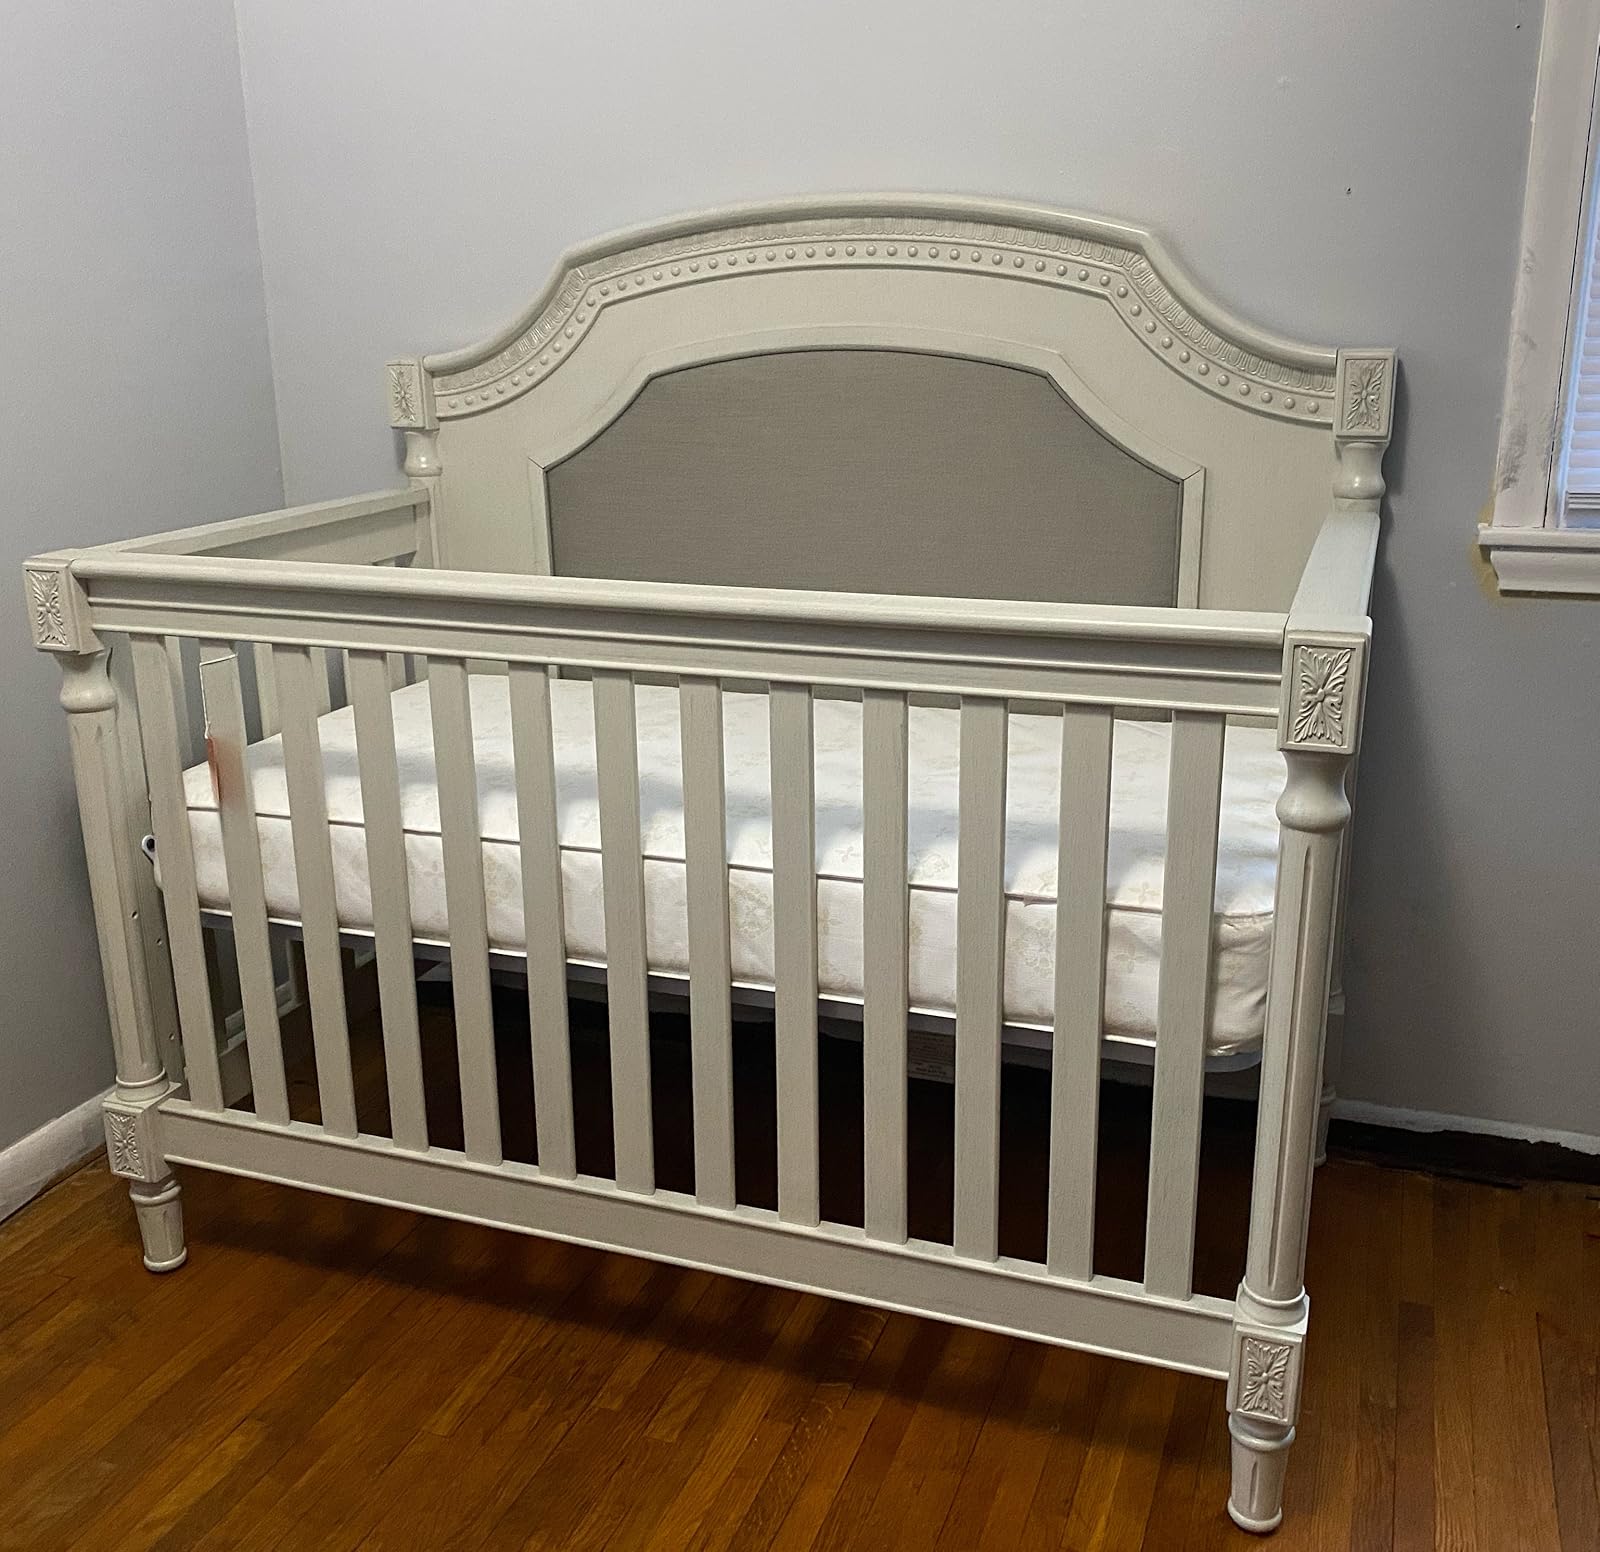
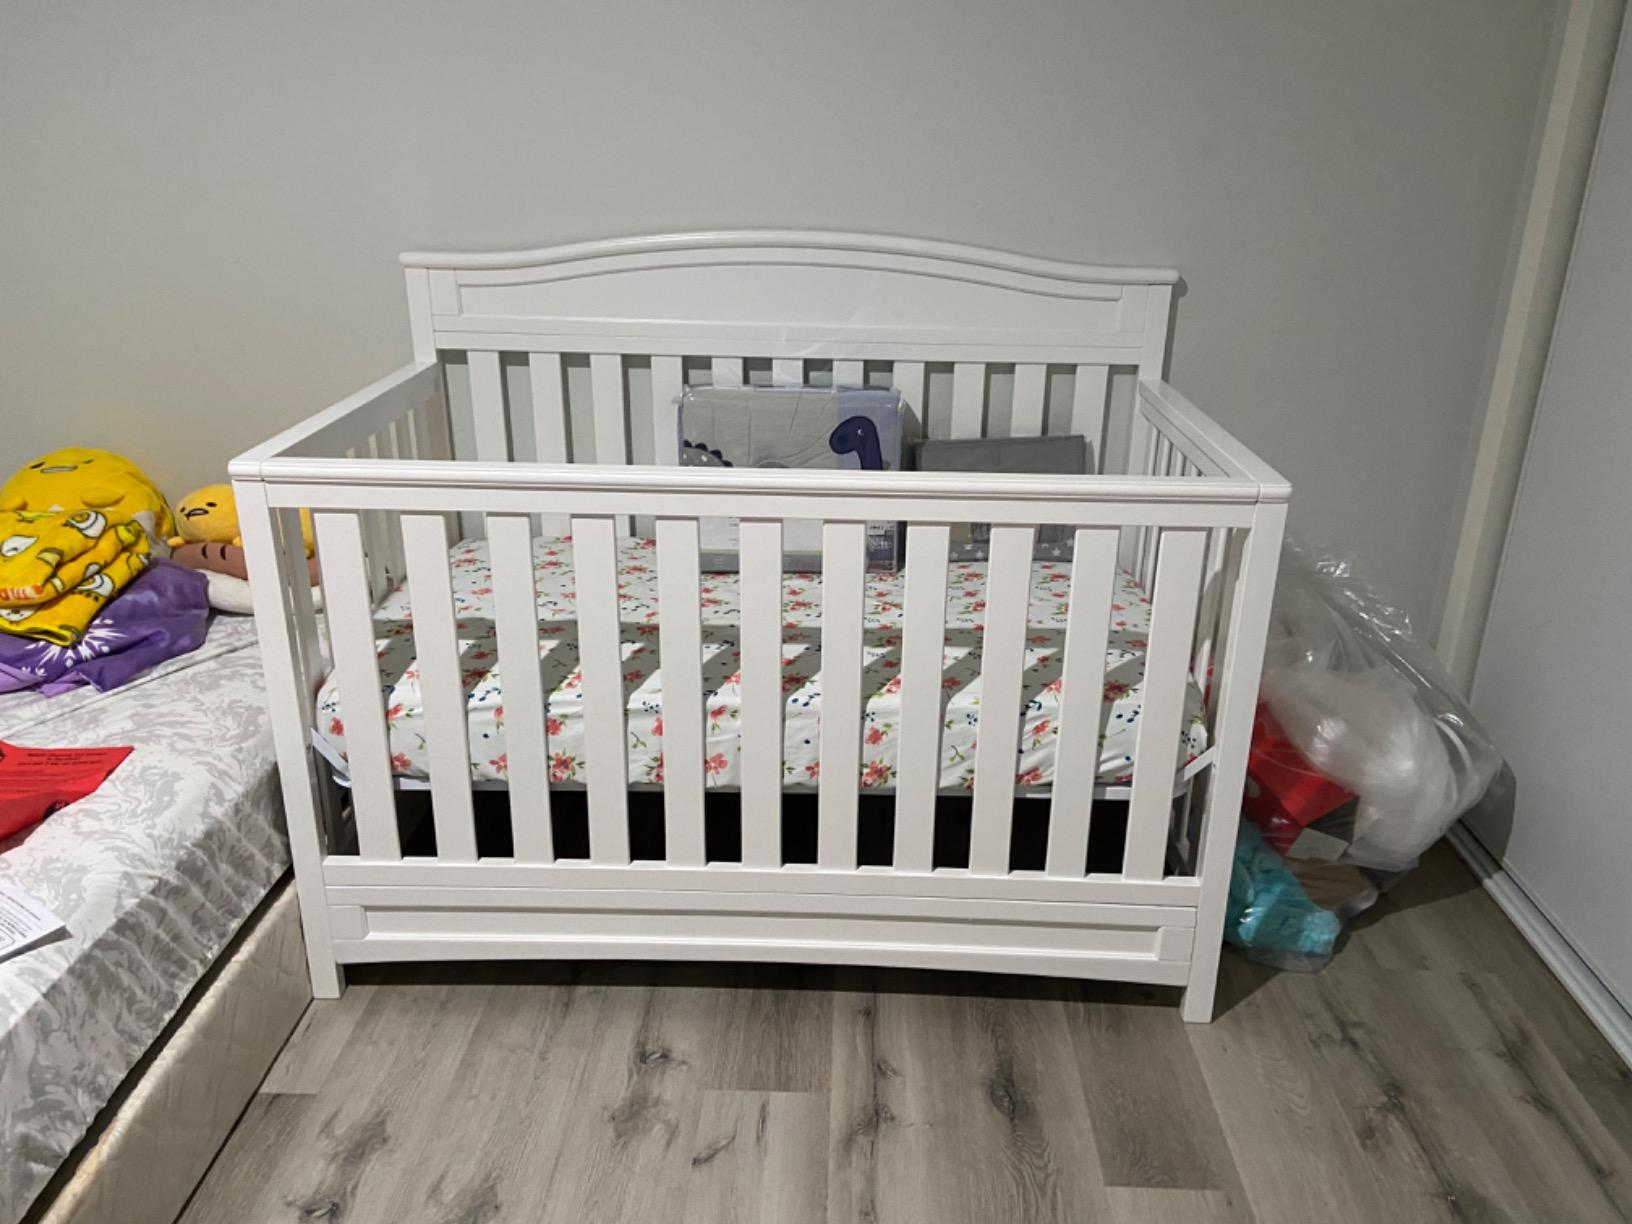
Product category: products_crib
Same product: no